Koraiyar Falls

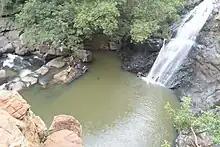

Bus route : Buses are available from Thuraiyur to Pachaimalai Hills and Perambalur to Thondamanthurai village from this village trekking starts to Koraiyaru falls. Koraiyaru is located at the foothills of Pachaimalai Hills. One has to walk through the hills path to reach the Koriyaru falls from here.